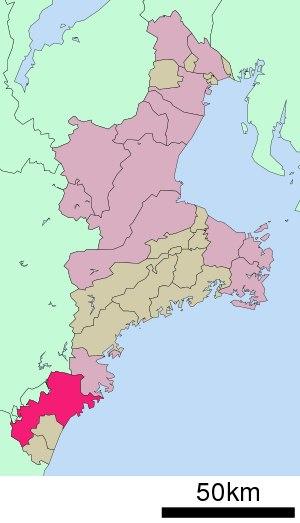
Kumano est une ville située dans la préfecture de Mie, sur l'île de Honshū, au Japon.